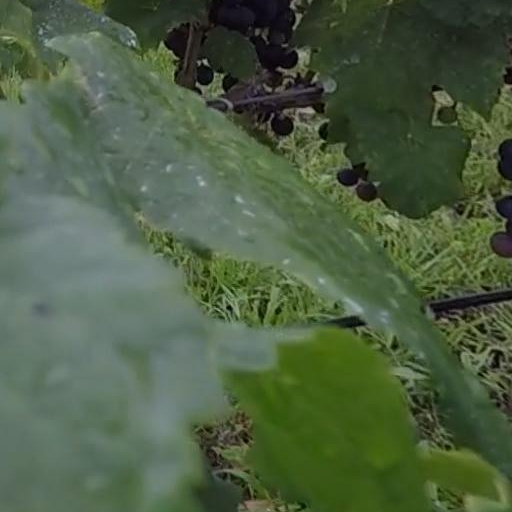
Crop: grape